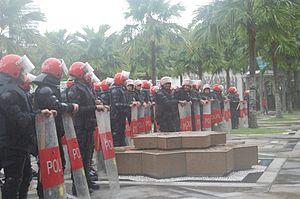
La Police royale malaisienne, ou Polis Diraja Malaysia, est une branche des forces de sécurité de la Malaisie. Cette organisation centralisée a plusieurs rôles, qui vont de la régulation du trafic routier au contre-espionnage. Son quartier général est situé à Bukit Aman à Kuala Lumpur. Cette police est dirigée par un Inspecteur-Général, actuellement Tan Sri Dato Seri Musa Haji Hassan.